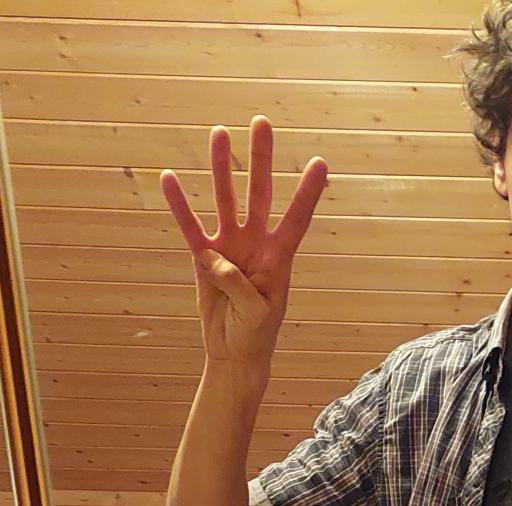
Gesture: four